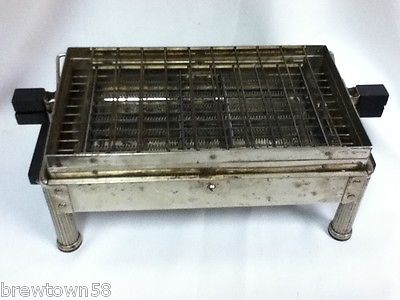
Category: toaster